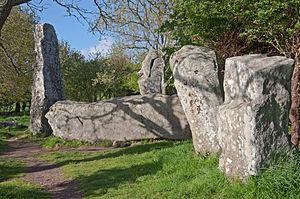
Les «
Cet article recense les sites mégalithiques du Morbihan, en France.